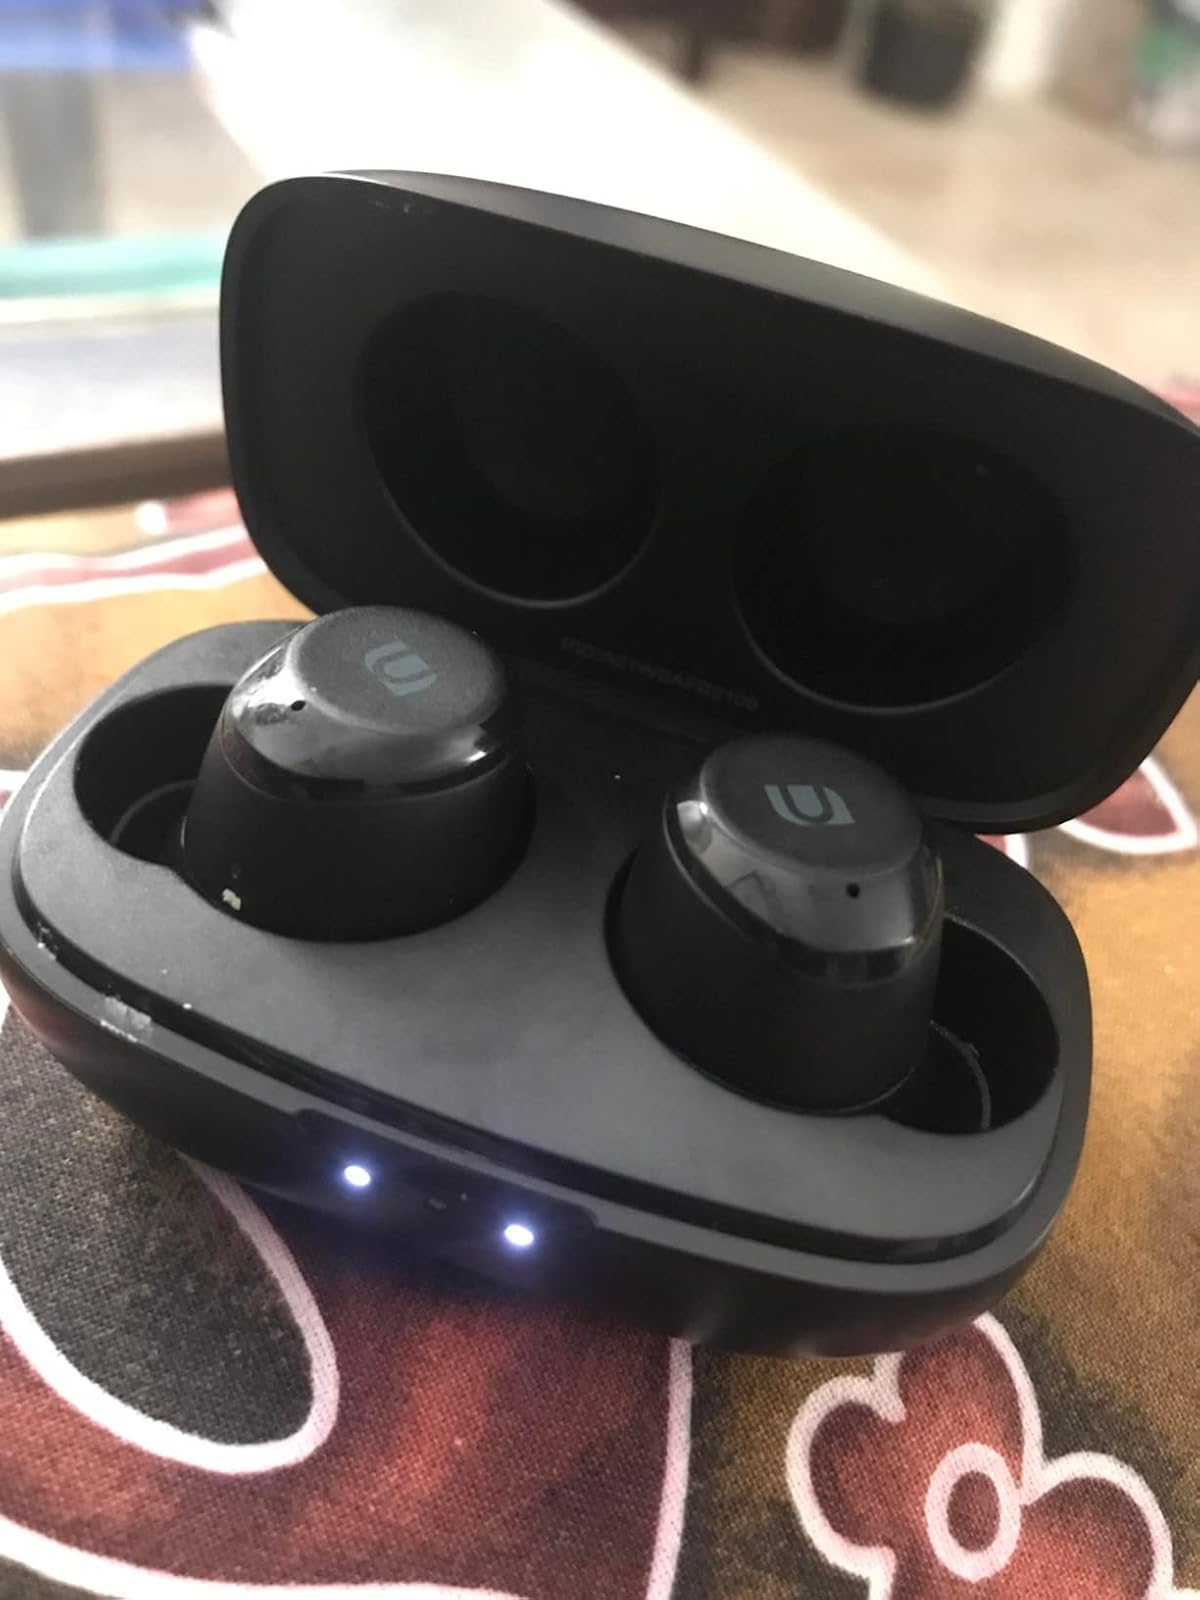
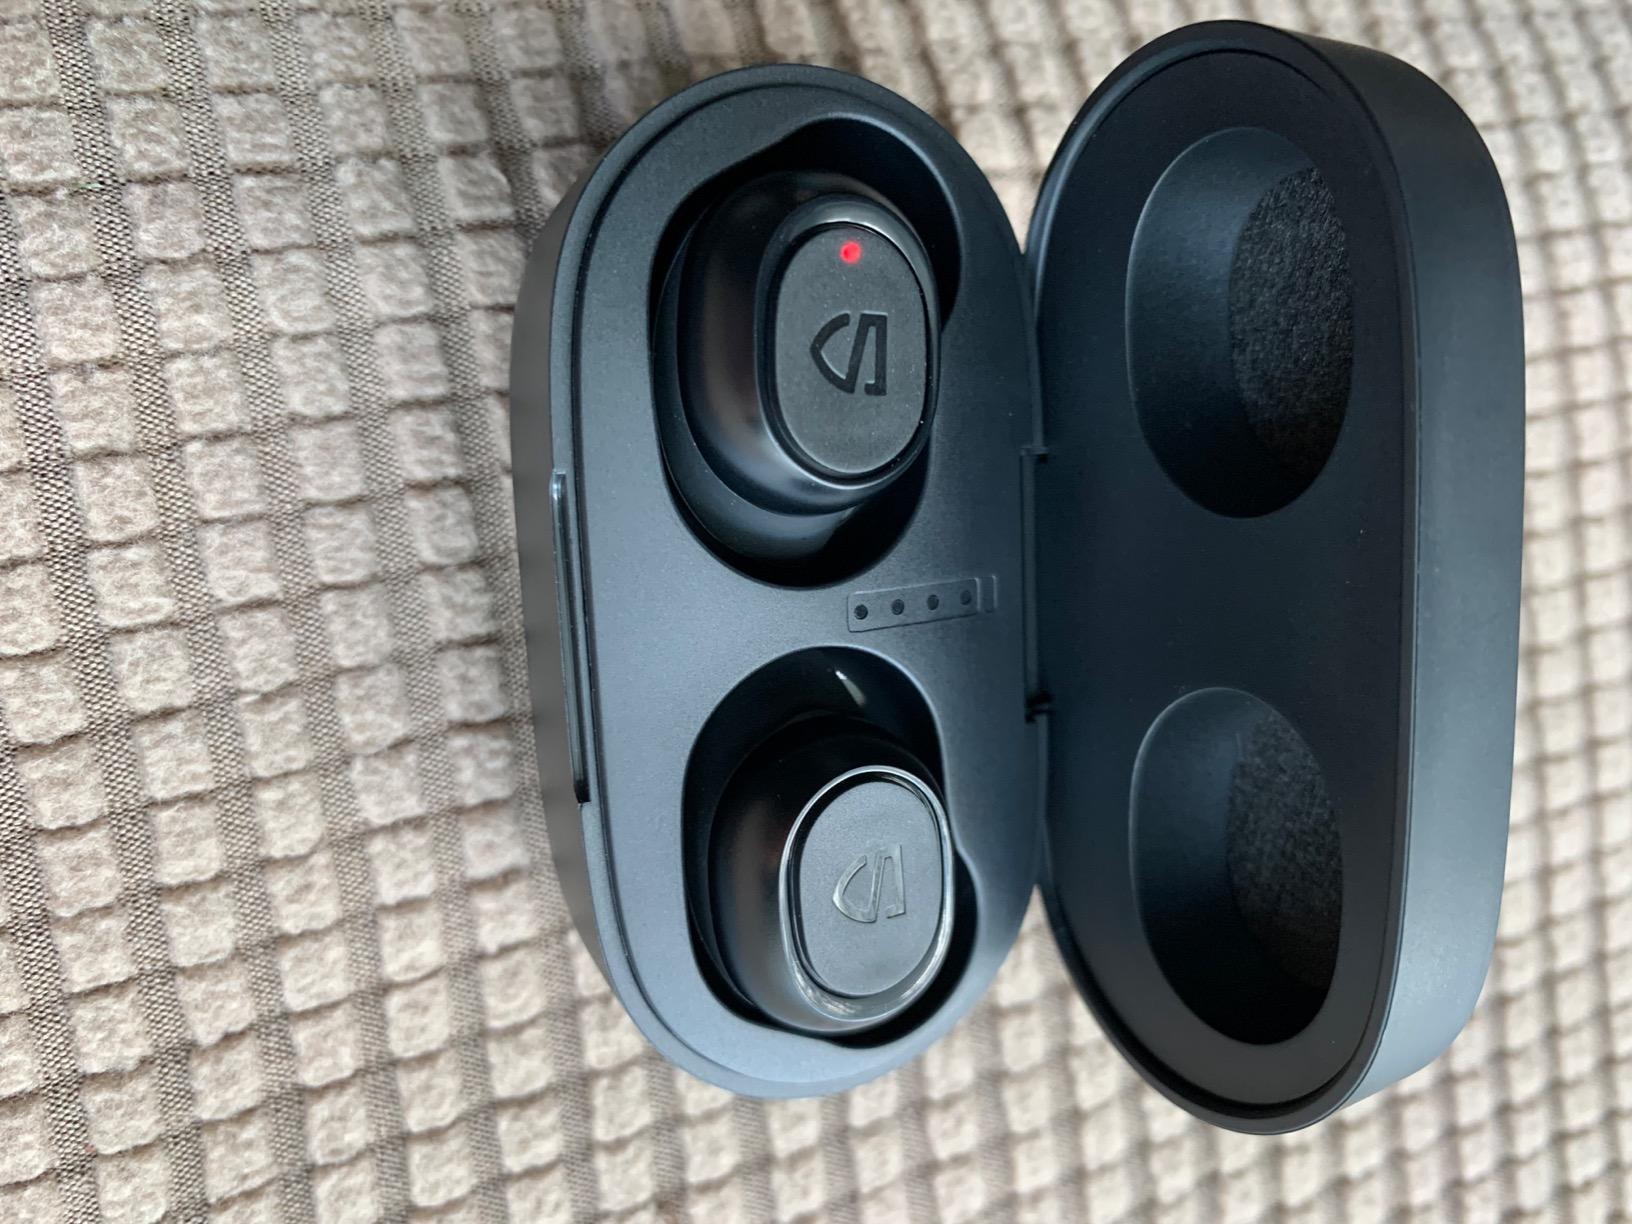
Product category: earbuds
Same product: no